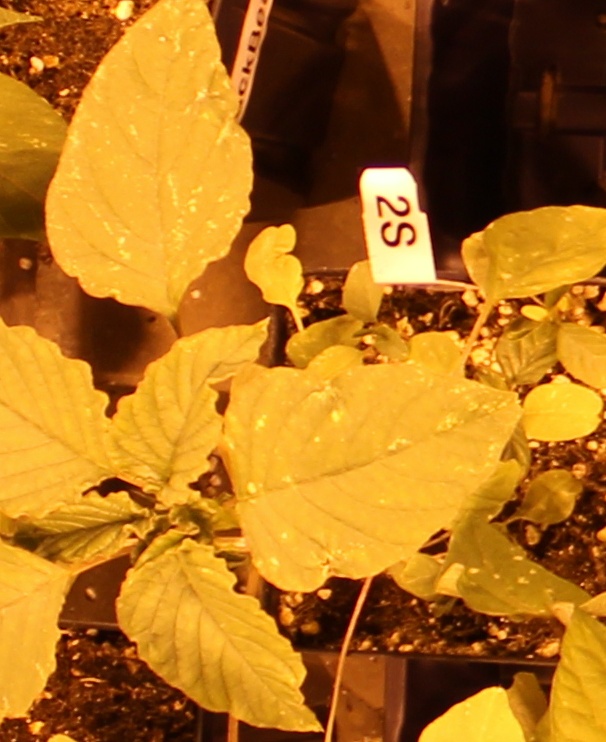
Label: Palmer Amaranth